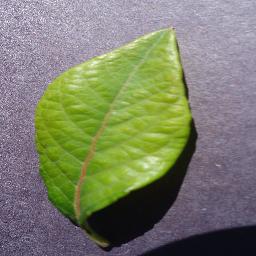
Label: Blueberry___healthy